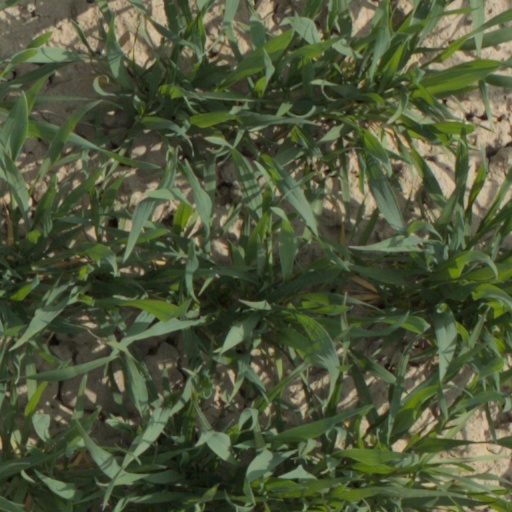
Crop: wheat